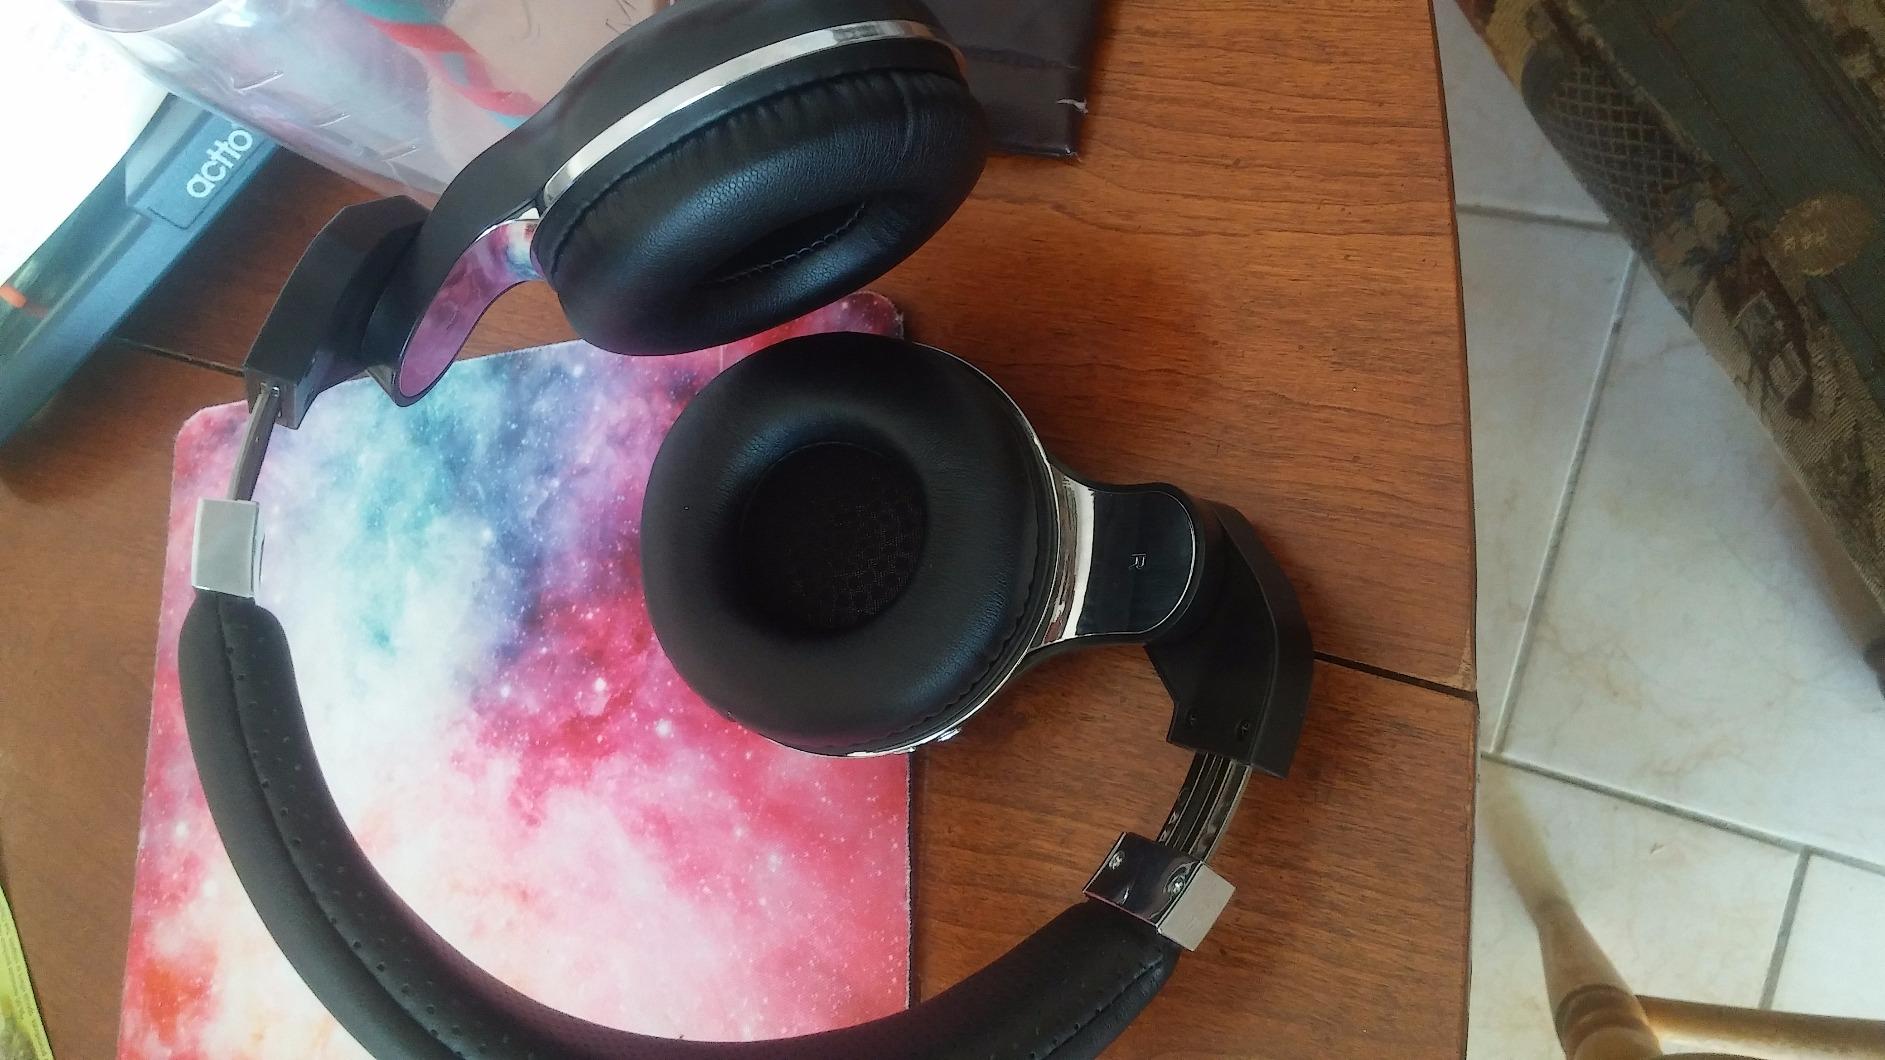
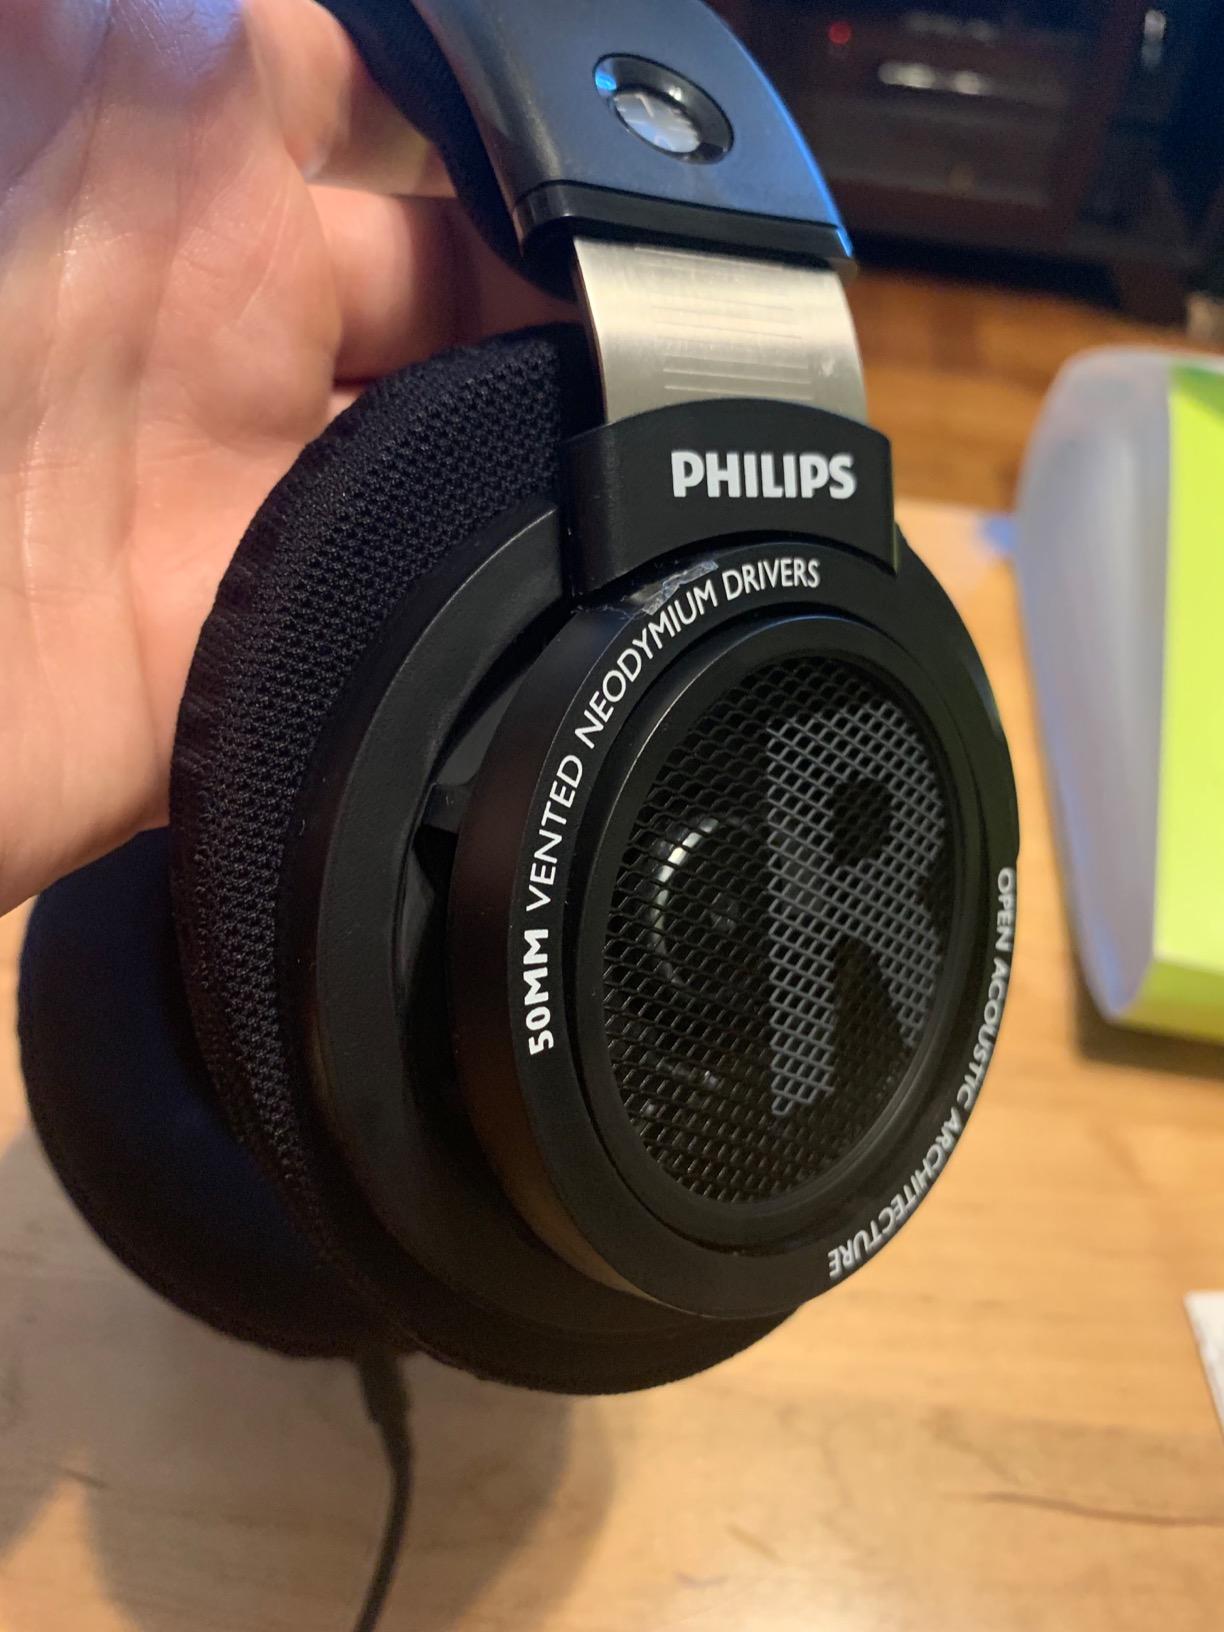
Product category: headphones
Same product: no